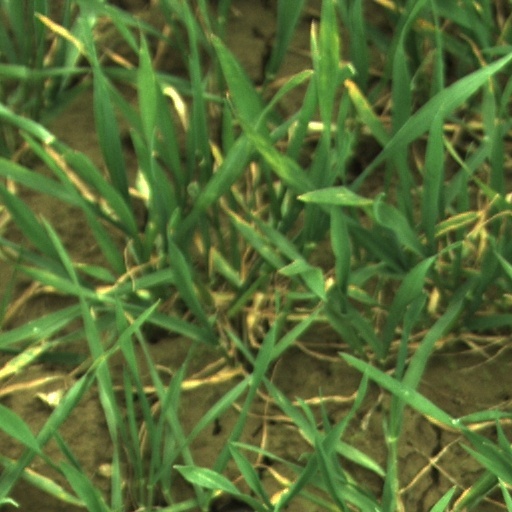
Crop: wheat